Drewvale, Queensland

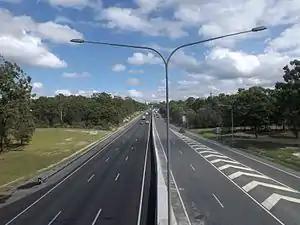

Drewvale is south of the Brisbane CBD and borders with Logan City. Drewvale is located at the interchange of the Gateway Motorway and the Logan Motorway. It is the fourth most southern suburb of Brisbane, after Parkinson, Larapinta and Heathwood. However, Drewvale contains the southernmost residential properties in Brisbane, as the southern extents of Parkinson, Heathwood and Larapinta contain only industrial and commercial development.